Chelsea Arts Club

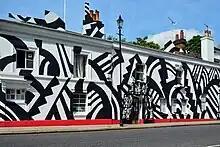
The building painted with dazzle camouflage

Although normally a plain white building, the club exterior is occasionally painted to coincide with a themed event, most frequently by scenic artists Tony Common, Annie Ralli and Annie Millar. In 2010 it was painted bright colours with images of circus performers, and in 2011 was painted to appear as if it had been bombed in order to coincide with celebrations marking 70 years since the end of The Blitz.